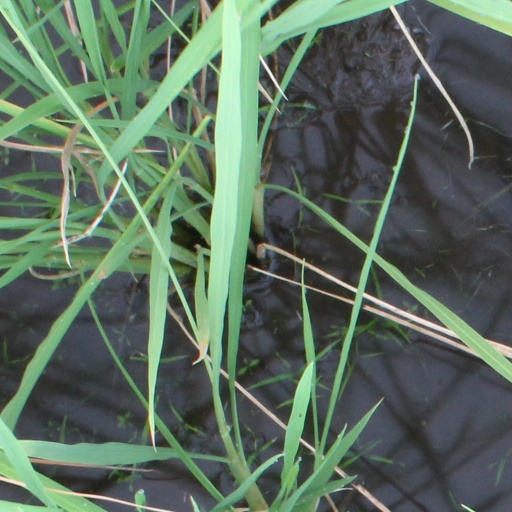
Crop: rice